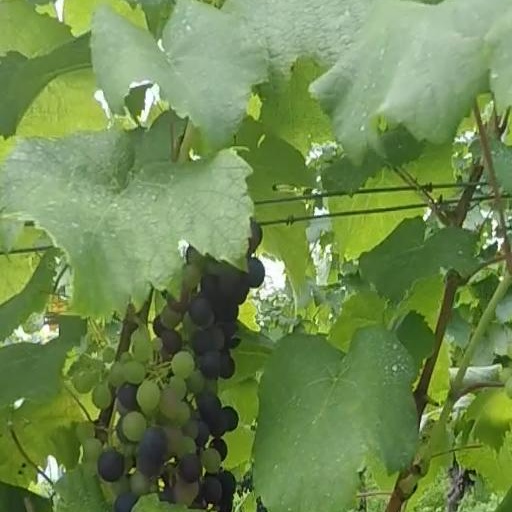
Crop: grape